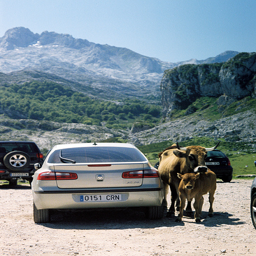
A couple of cattle walking next to a car.
A cow and a calf are standing by a car.
there are two animals standing besides a silver car
An adult and baby cow standing beside a car.
2 cows stand in a parking lot next to cars.